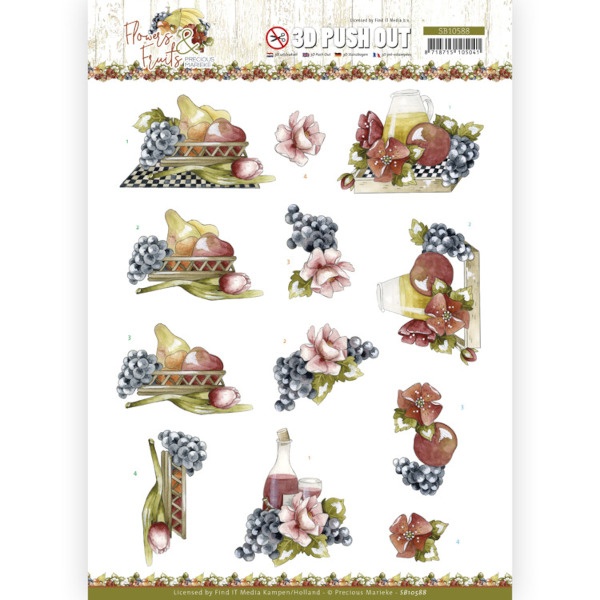
Flowers & Fruits Die Cut Decoupage - Flowers & Grapes
Die Cut Decoupage images can be pushed-out of the sheet so there is no need for scissors. Especially convenient for those who have trouble cutting out fine details.
Brand: Findit Trading
Category: Arts & Entertainment > Hobbies & Creative Arts > Arts & Crafts > Art & Crafting Materials > Embellishments & Trims > Decorative Stickers > 3D Decorative Stickers